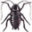
Label: cockroach